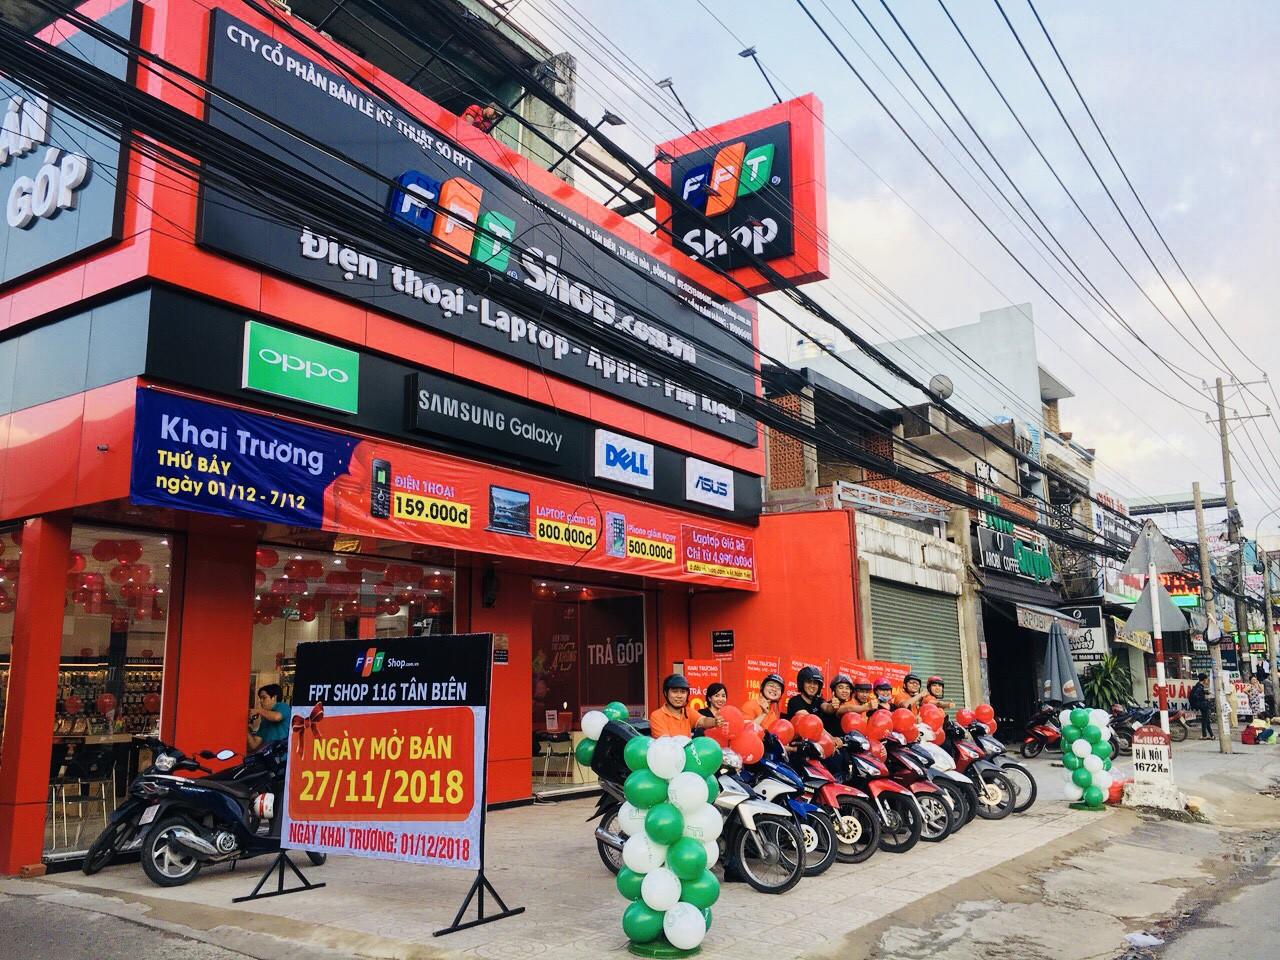
có những chiếc xe máy xếp thành hàng ở trước cửa hàng